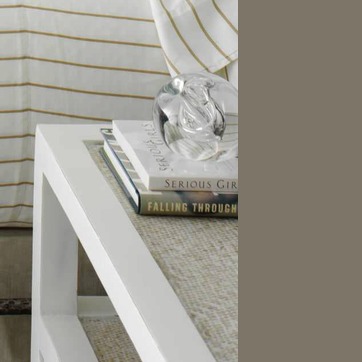
Material: paper